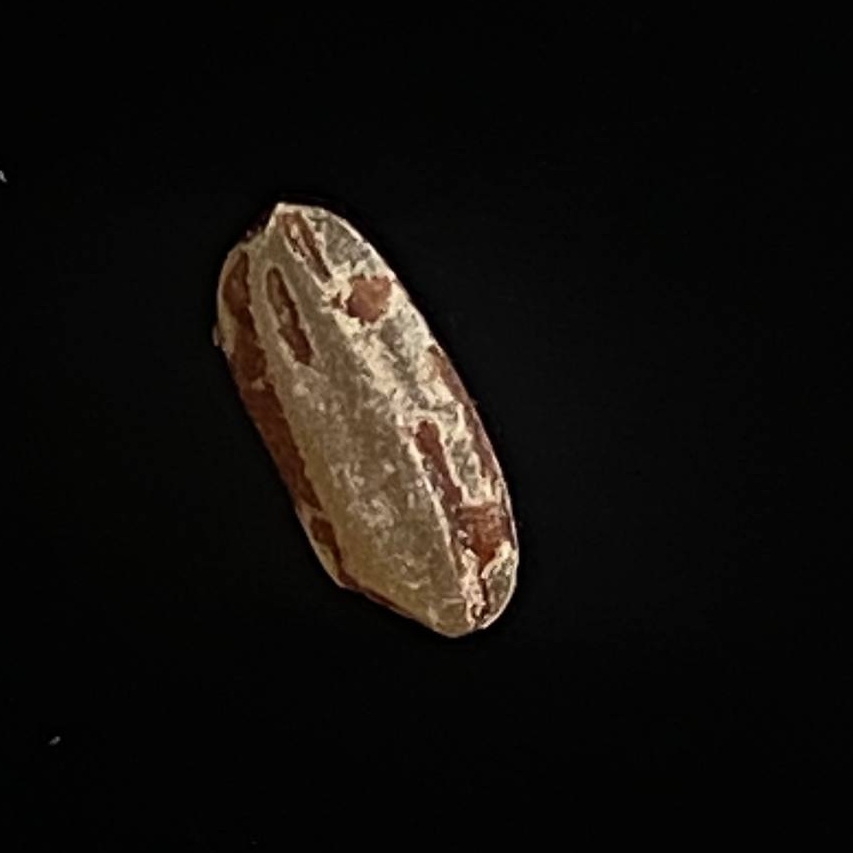
Rice variety: Amon